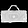
Label: Bag